Ravenloft: Realm of Terror

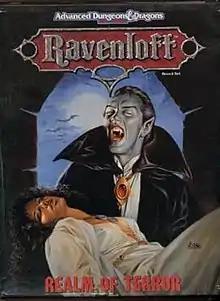

Ravenloft: Realm of Terror is a boxed set accessory published in 1990 for the Ravenloft campaign setting for the "Advanced Dungeons & Dragons" fantasy role-playing game.